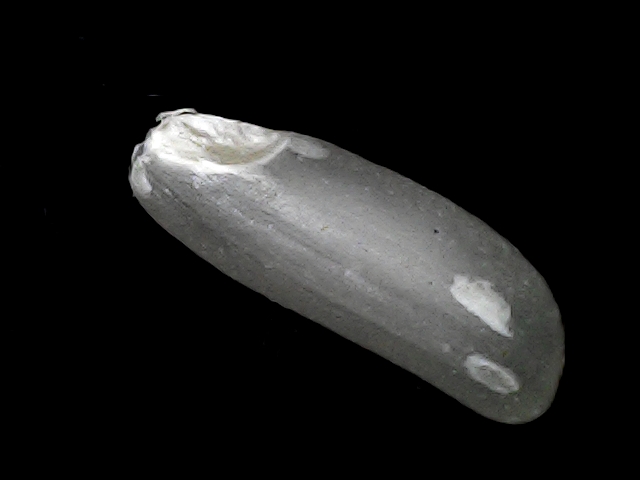
Rice variety: BD49